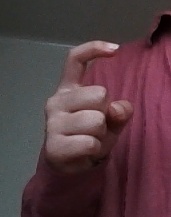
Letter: ra